Thomas M. and Alla M. Paterson House

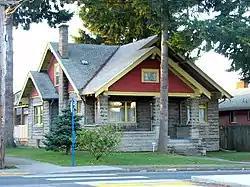
The house in 2009

The Thomas M. and Alla M. Paterson House is a house located at 7807 North Denver Avenue in Portland, Oregon. It was listed on the National Register of Historic Places on March 5, 1998.